Giuseppe Giulietti (politician)

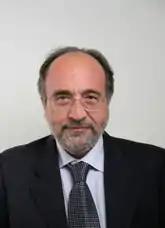
Giuseppe (Beppe) Giulietti

Graduated in history of religions, Giulietti is a journalist at RAI since 1979, after being a reported for "La domenica sportiva". He soon began a career in the trade union "Federazione della Stampa", founding with other journalists a movement called "Fiesole Group". He became head of the RAI journalists' union (UsigRai) from 1982 to 1992 and was a member of their Watch Committee from 1990 to 1993.